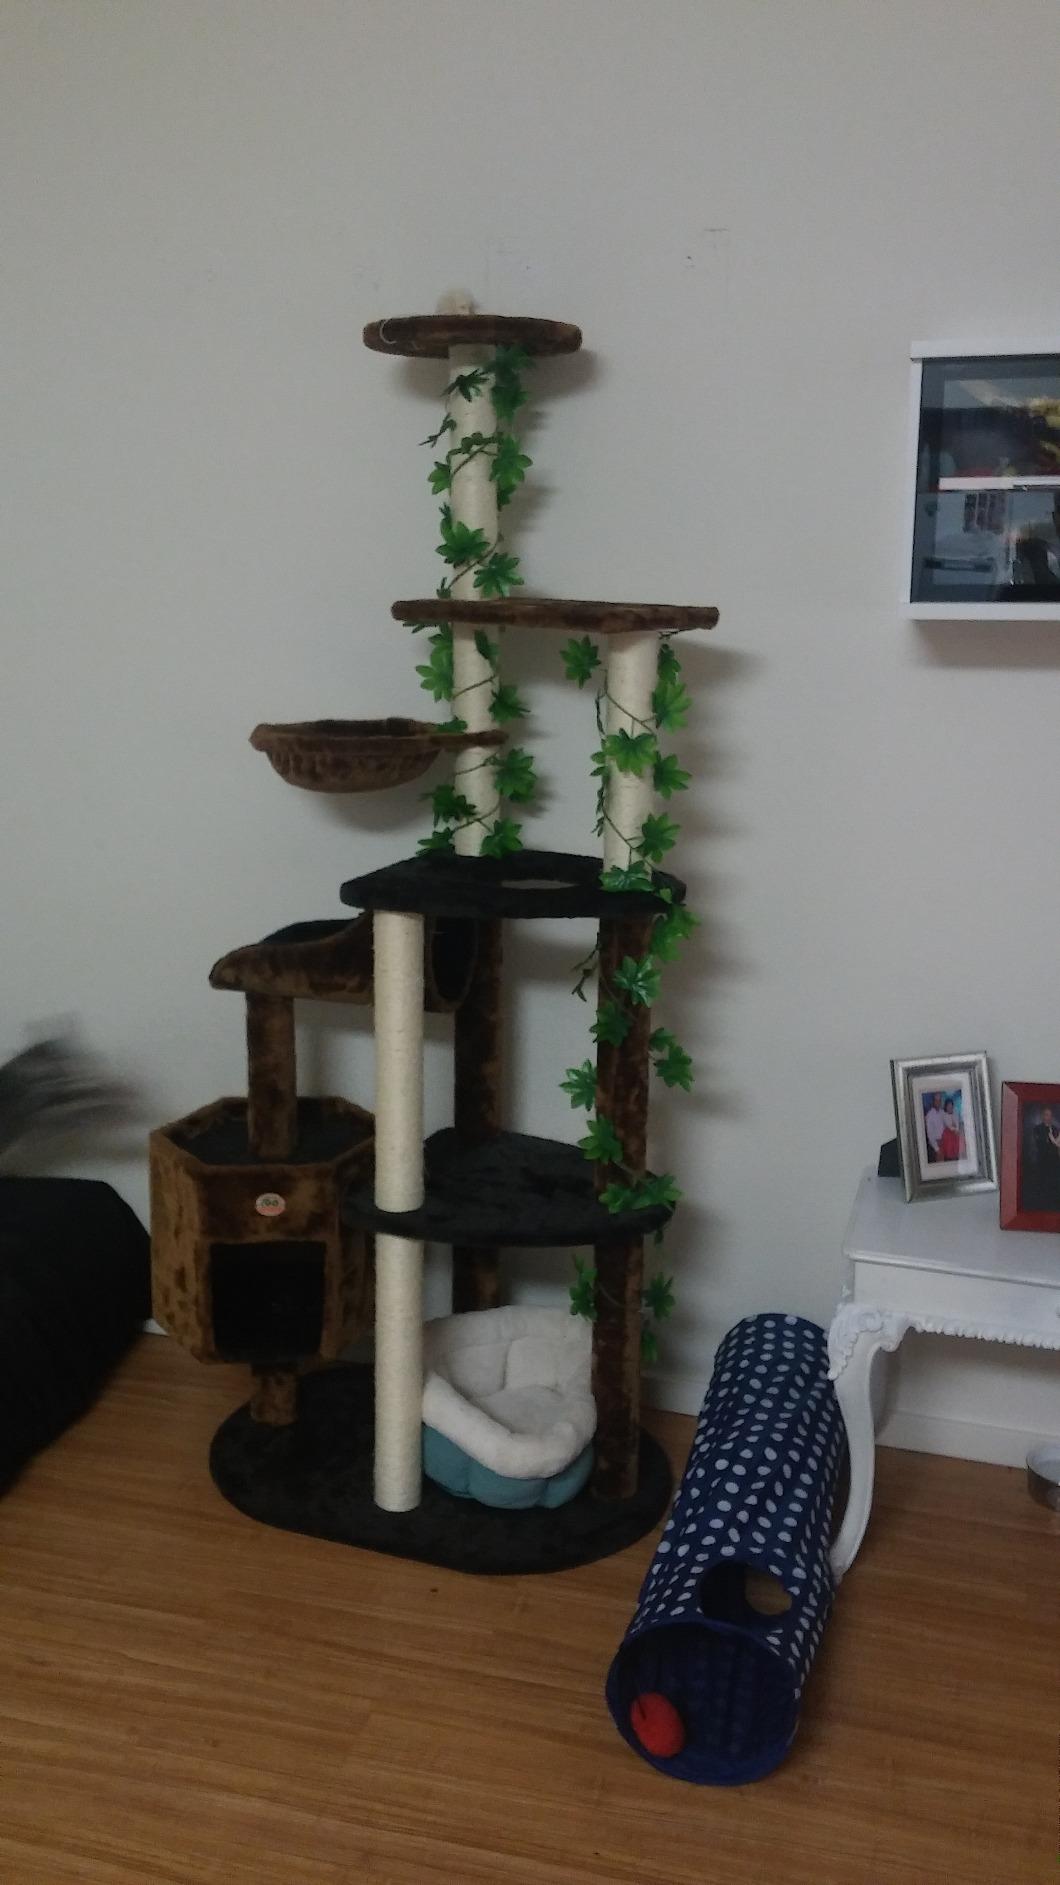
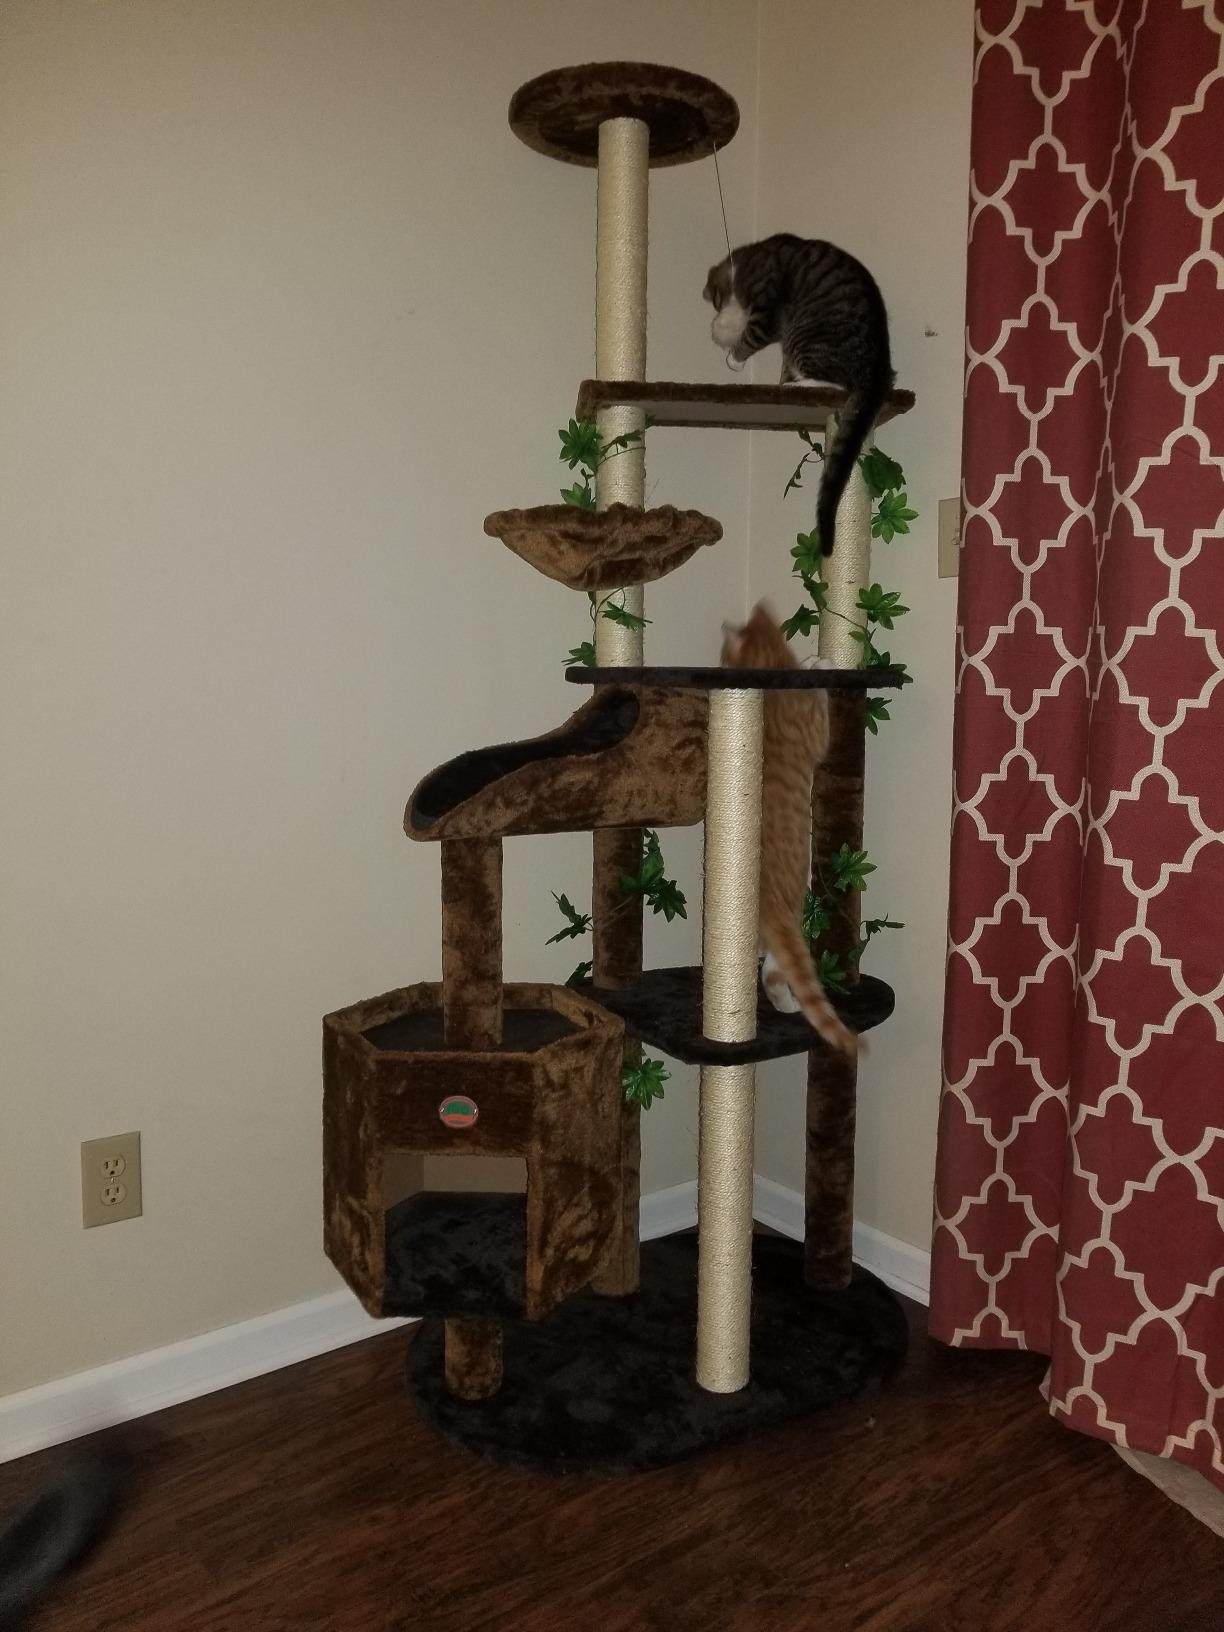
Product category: items_cat tree
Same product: yes